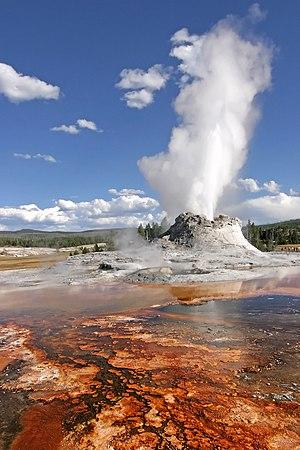
Castle Geyser en éruption. Parc National de Yellowstone, Wyoming (USA). Türkçe: ABD'nin Wyoming eyaletinde bulunan Yellowstone Ulusal Parkı'ndaki Castle Kaynacının püskürme anı.
Castle Geyser est un geyser de type cônique, dans le parc national de Yellowstone, aux États-Unis. Il est notoire pour son cône particulièrement grand, formé par frittage. Ces dépôts ont l'apparence d'un château, d'où son nom.
Le parc national de Yellowstone est un parc national des États-Unis, ainsi qu'un site du patrimoine mondial protégé par l'UNESCO, couvrant trois États au nord-ouest du Wyoming, au sud-est de l'Idaho et au sud-ouest du Montana. Créé le 1ᵉʳ mars 1872 par le président Ulysses S. Grant, Yellowstone est le plus ancien parc national du monde. Il s'étend sur 8 983 km², soit une superficie plus importante que celle de la Corse.